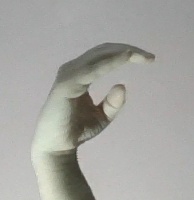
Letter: jeem